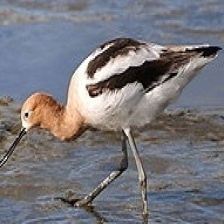
Species: AMERICAN AVOCET
Scientific name: PSITTACULA EUPATRIA